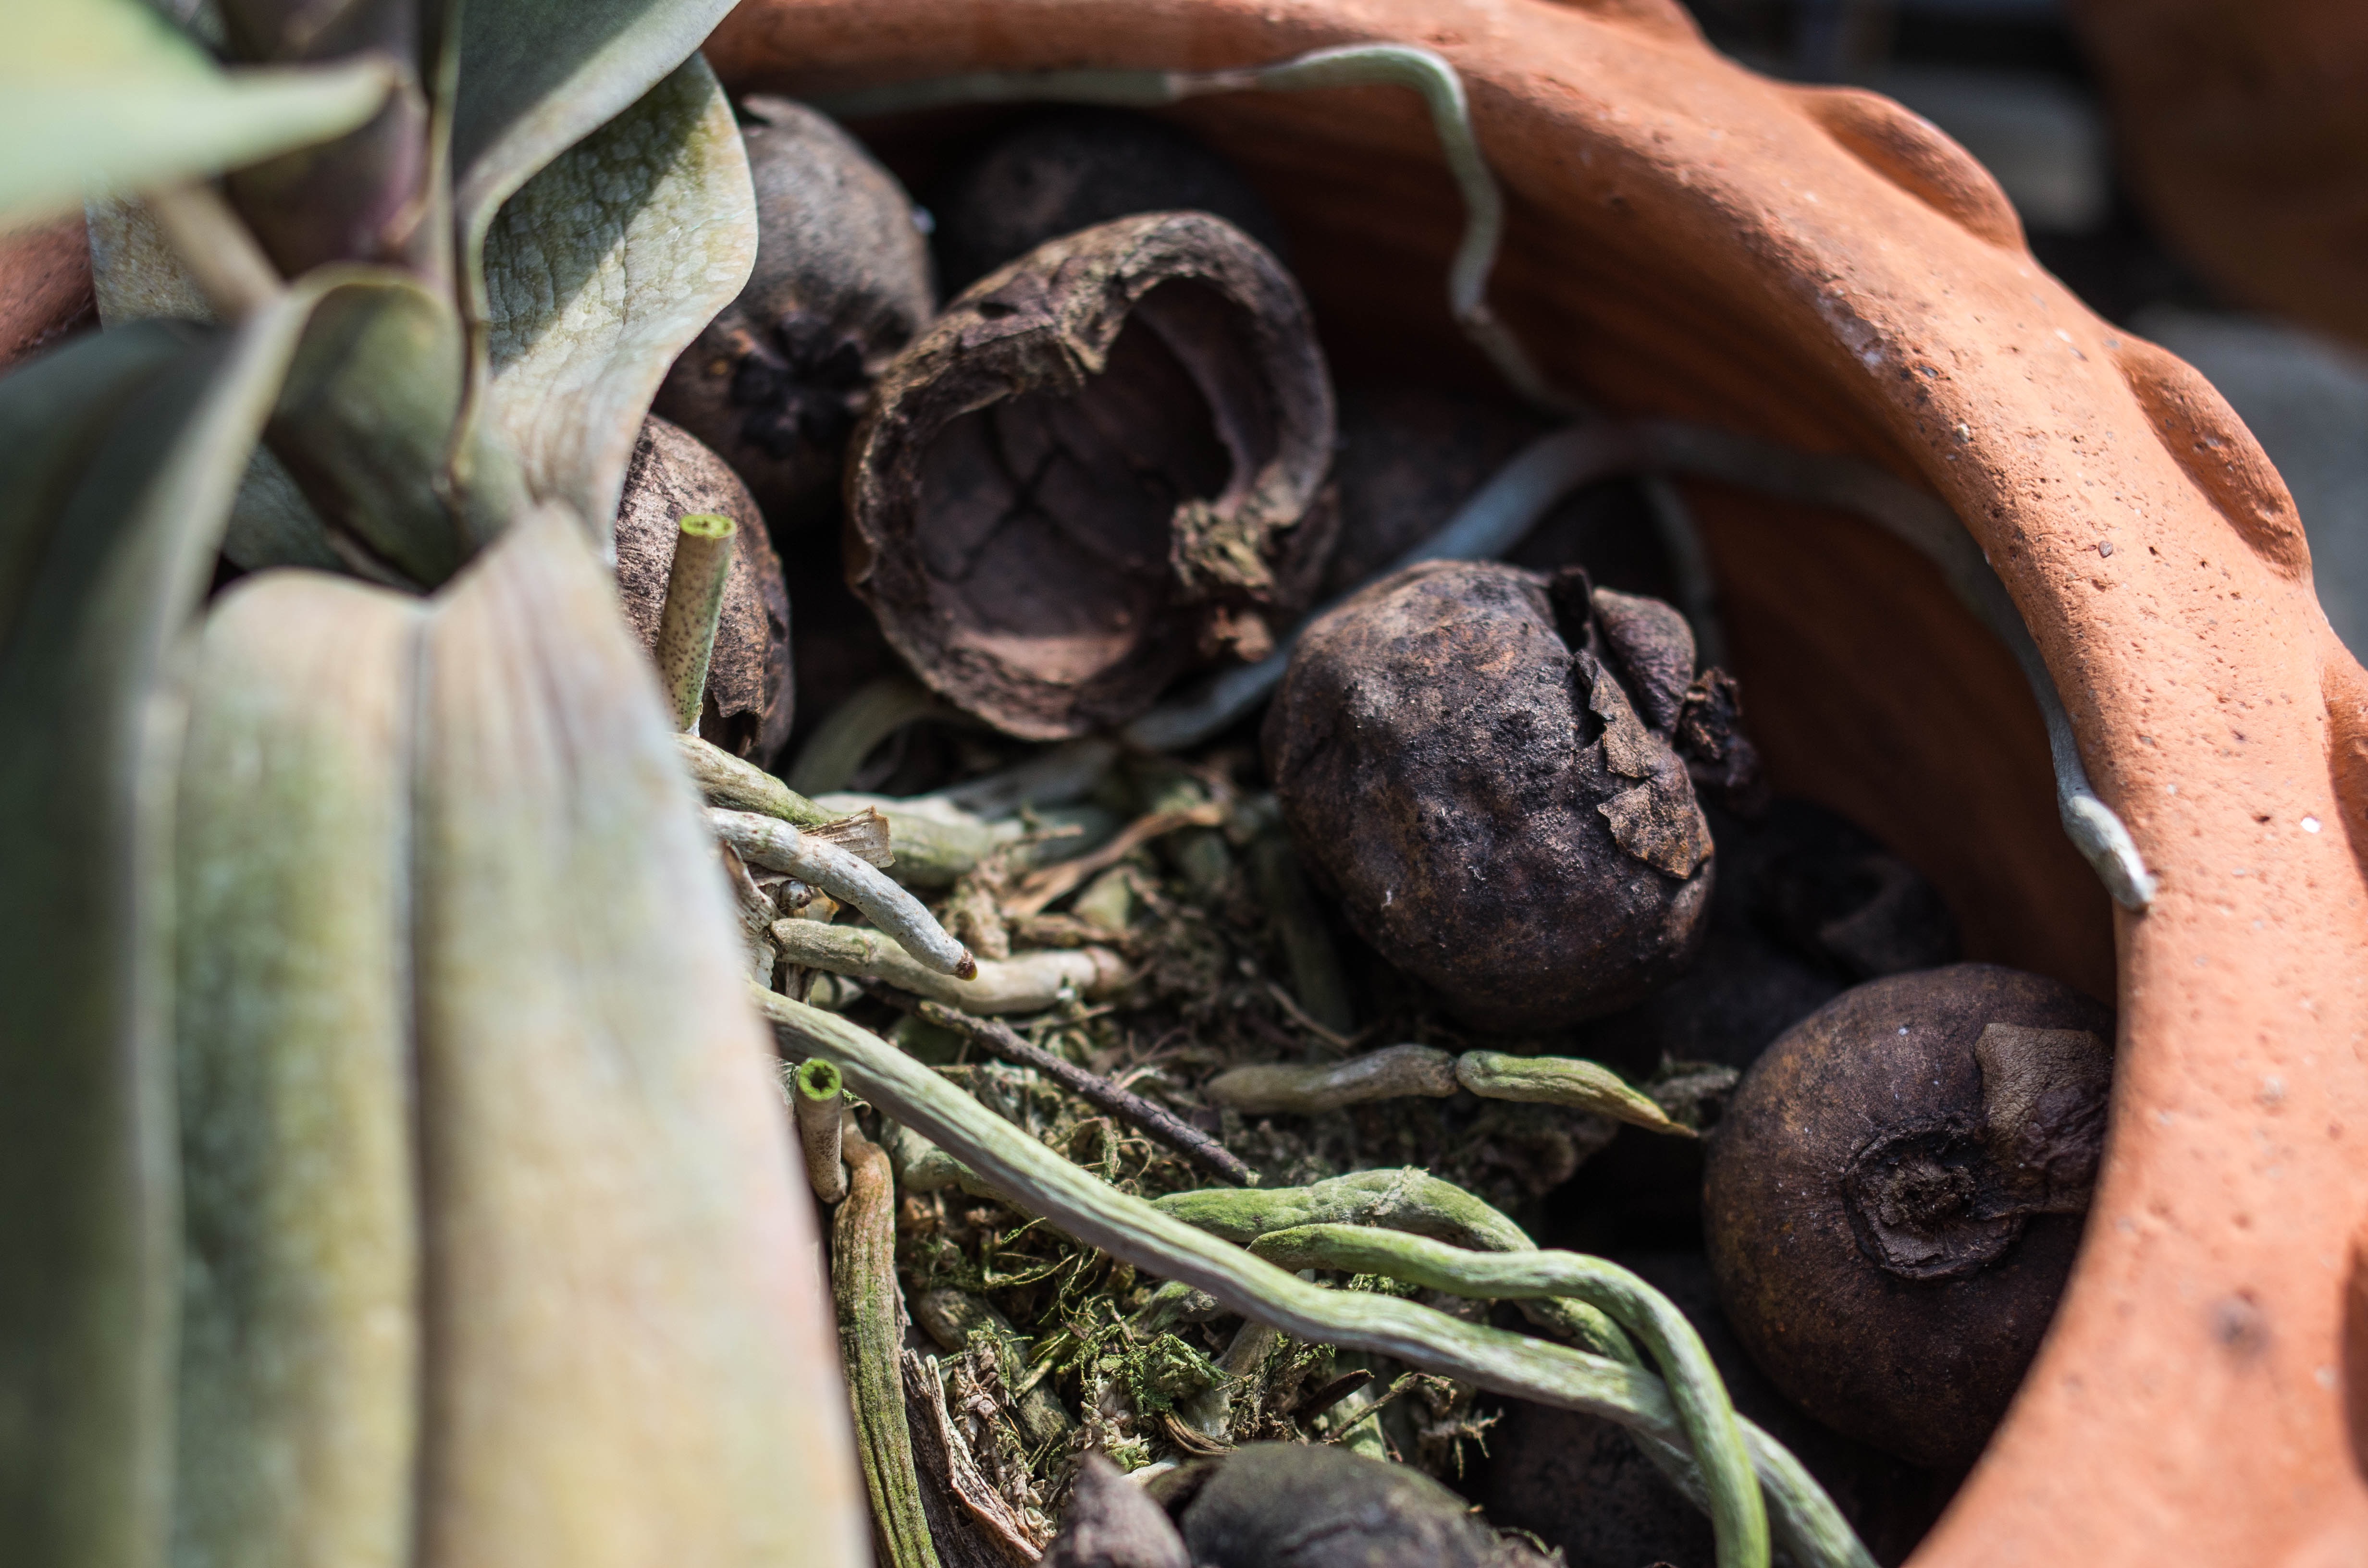
plant, leaf, flower, food, produce, soil, botany, flora